Northern Khmer dialect

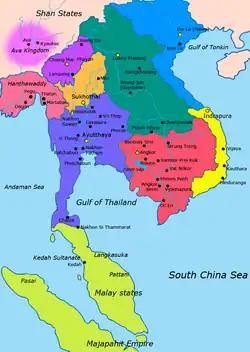
Mandalas of Influence, 1400 CE Teal: Lan Xang Purple: Lanna Orange: Sukhothai Kingdom Blue Violet: Ayutthaya Kingdom Red: Khmer Empire Yellow: Champa Blue: Dai Viet

After the fall of the Khmer Empire in the early 15th century the Dongrek Mountains served as a natural border, leaving the Khmer north of the mountains increasingly under the sphere of influence of Lan Xang. The conquests of Cambodia by Naresuan the Great for Ayutthaya furthered the political and economic isolation from Cambodia proper, leading to a dialect that developed relatively independently from the midpoint of the Middle Khmer period.